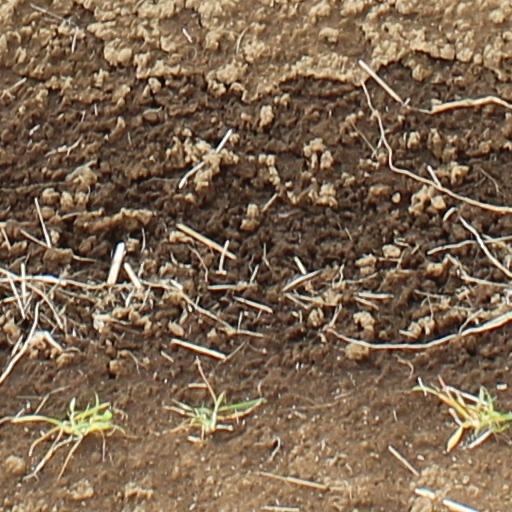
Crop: wheat